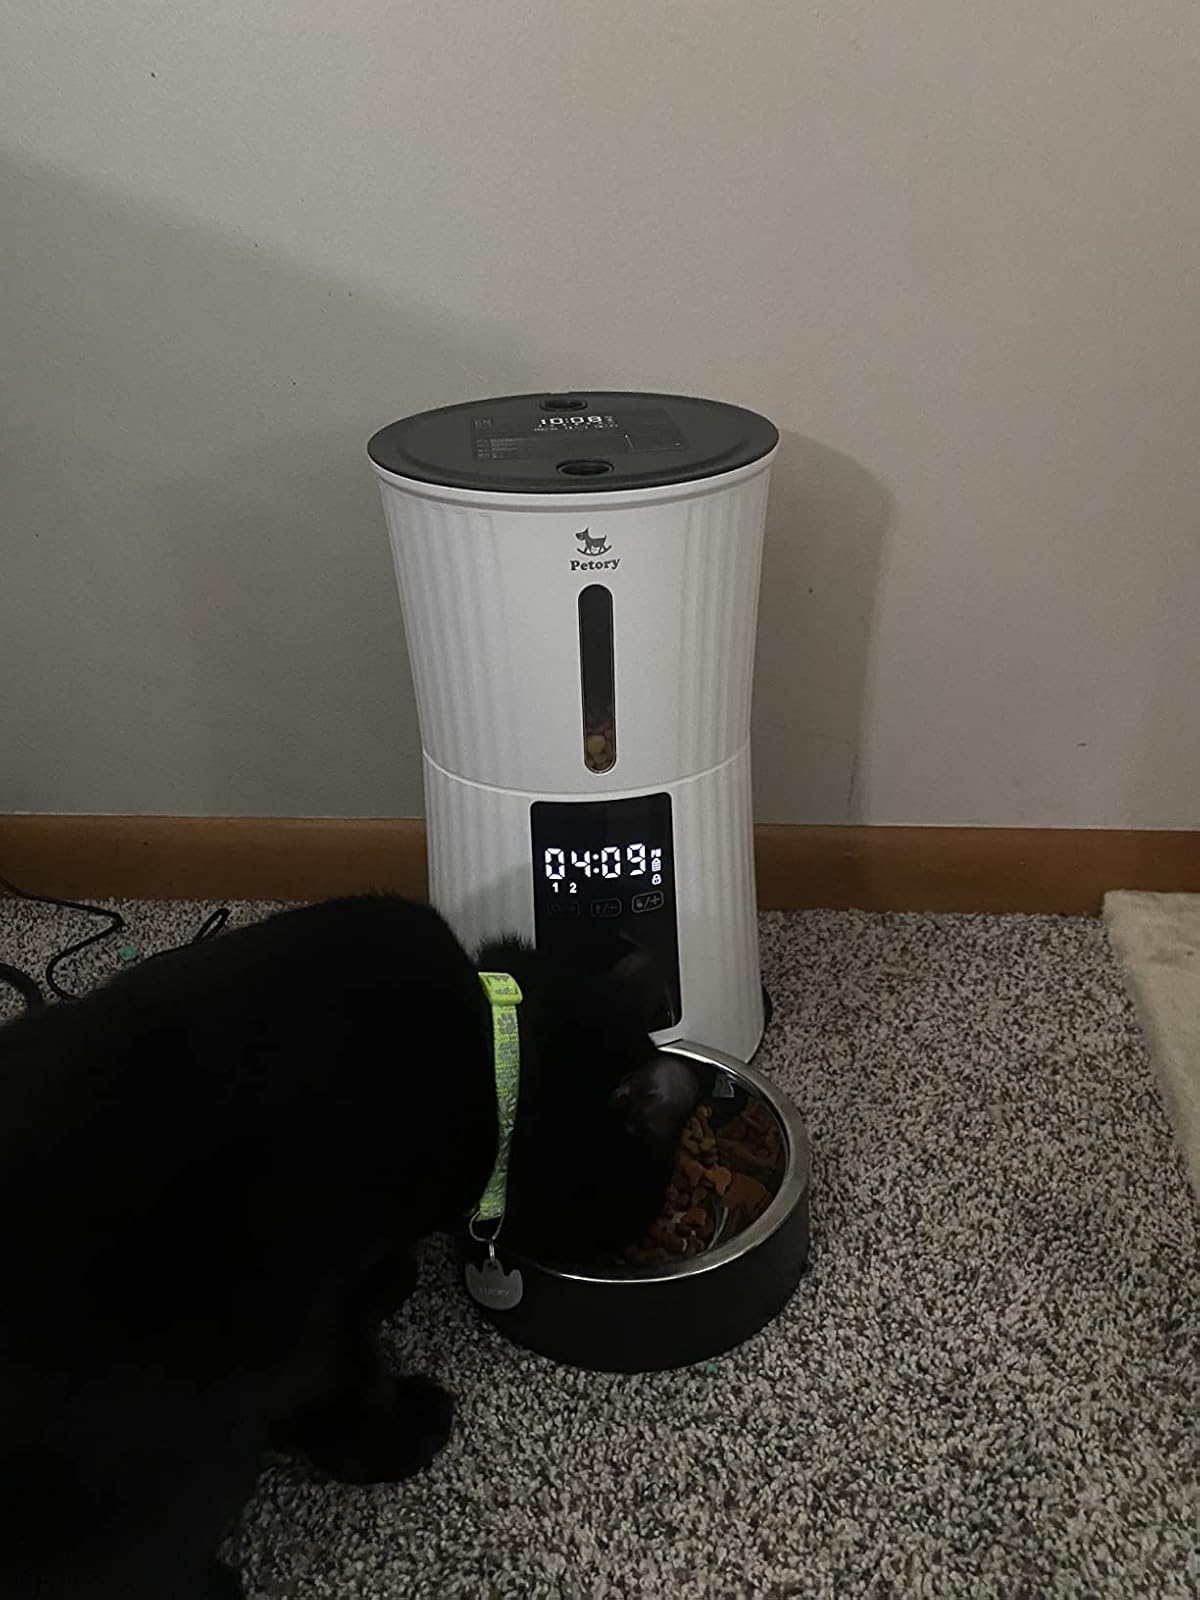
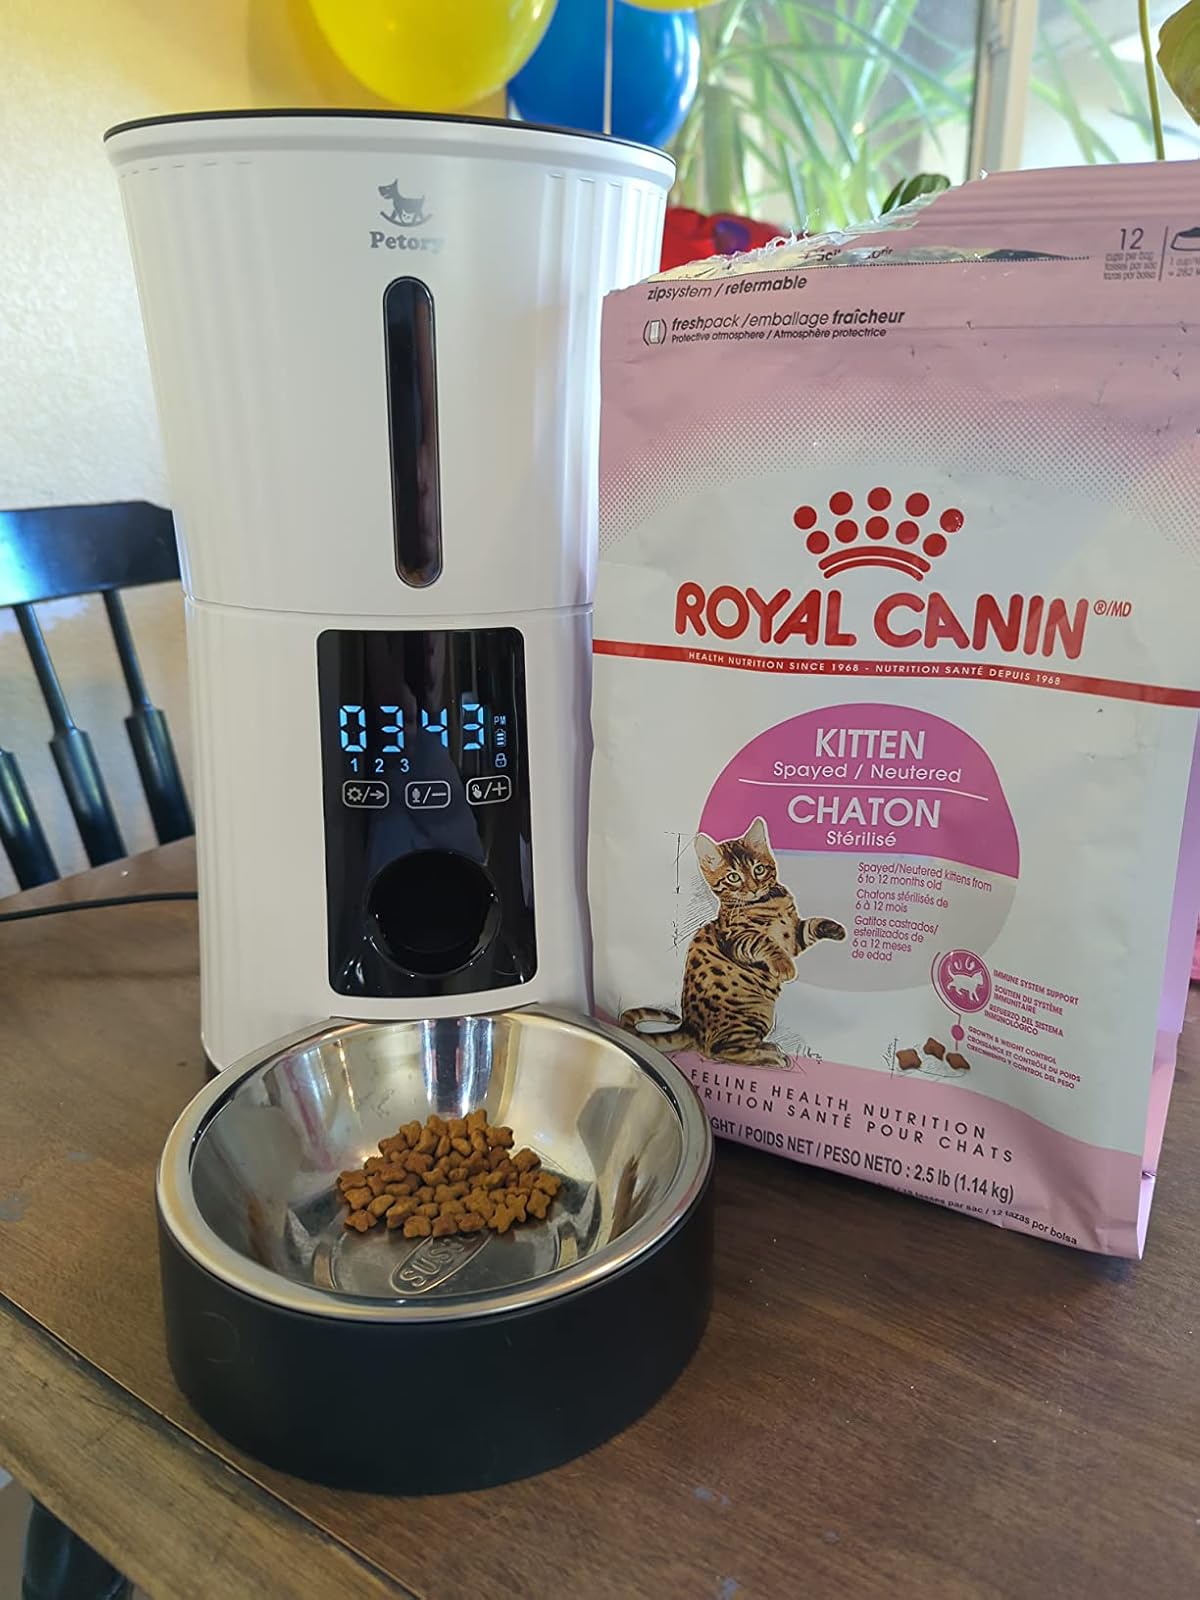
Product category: items_feeder
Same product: yes